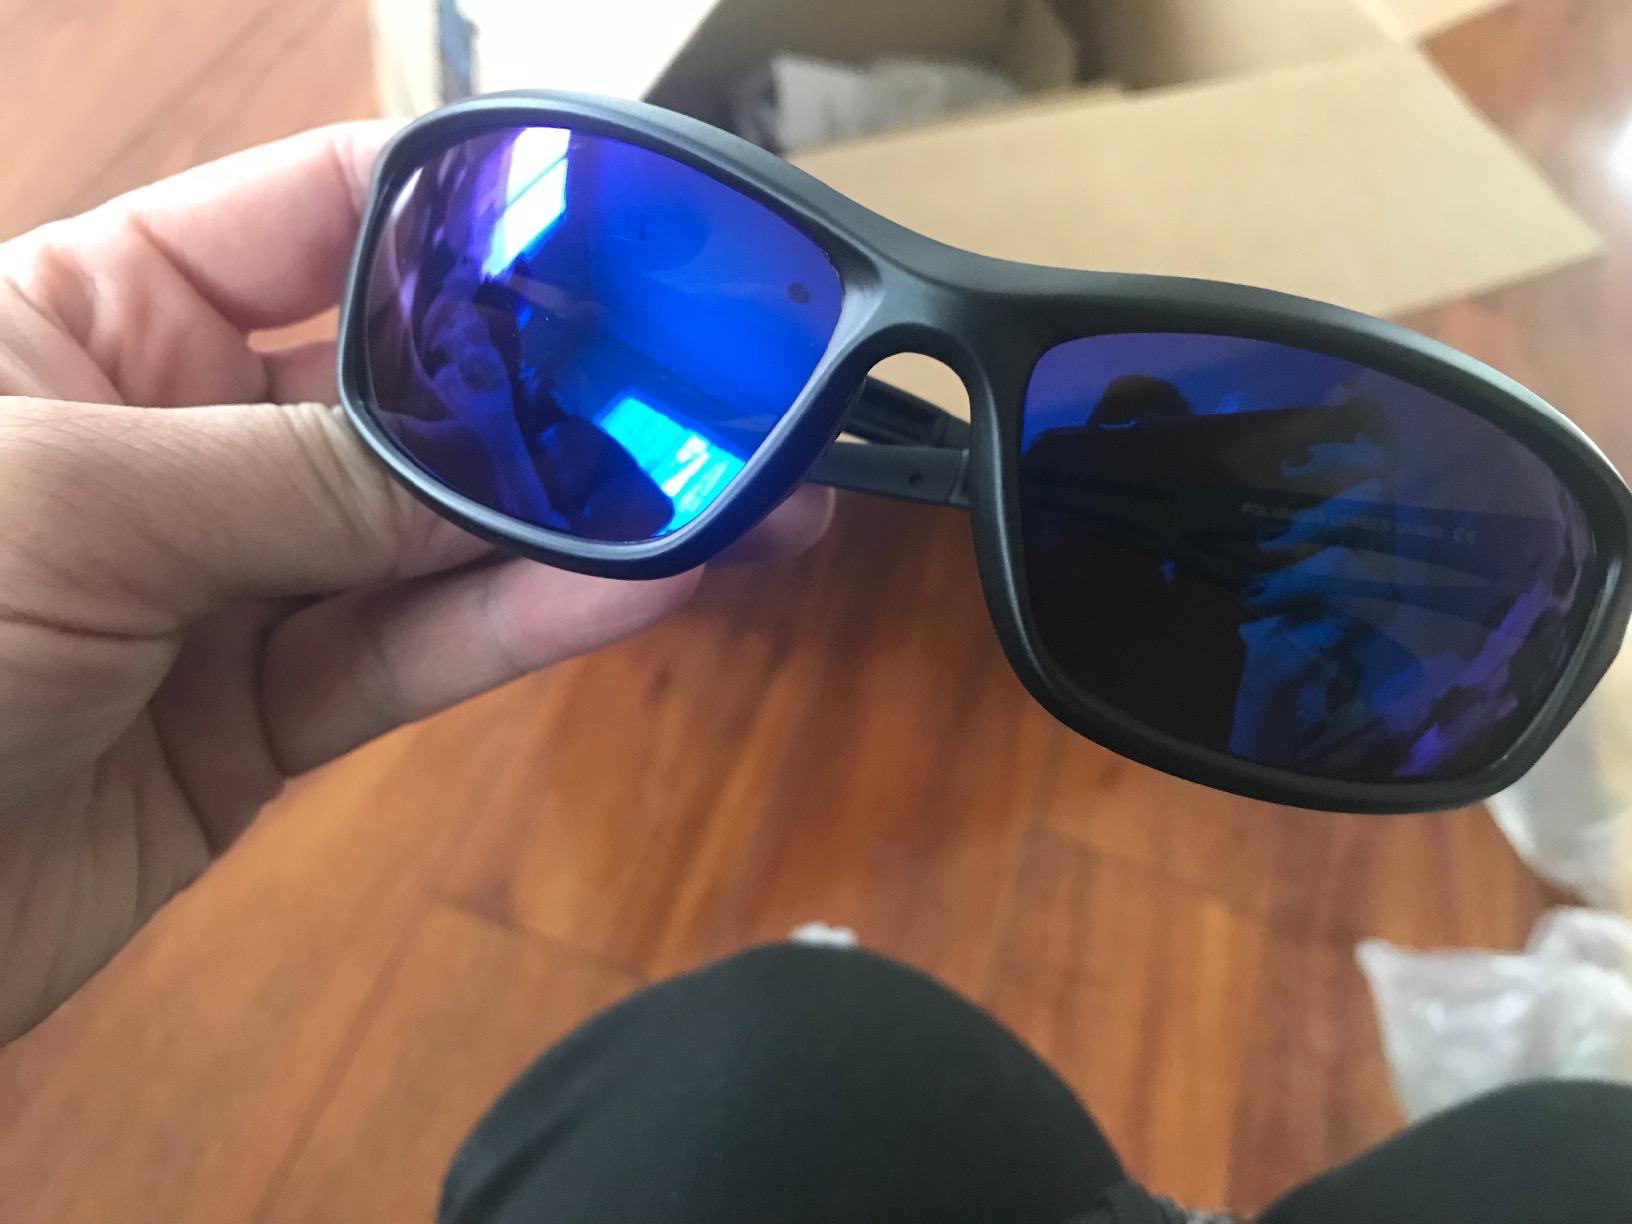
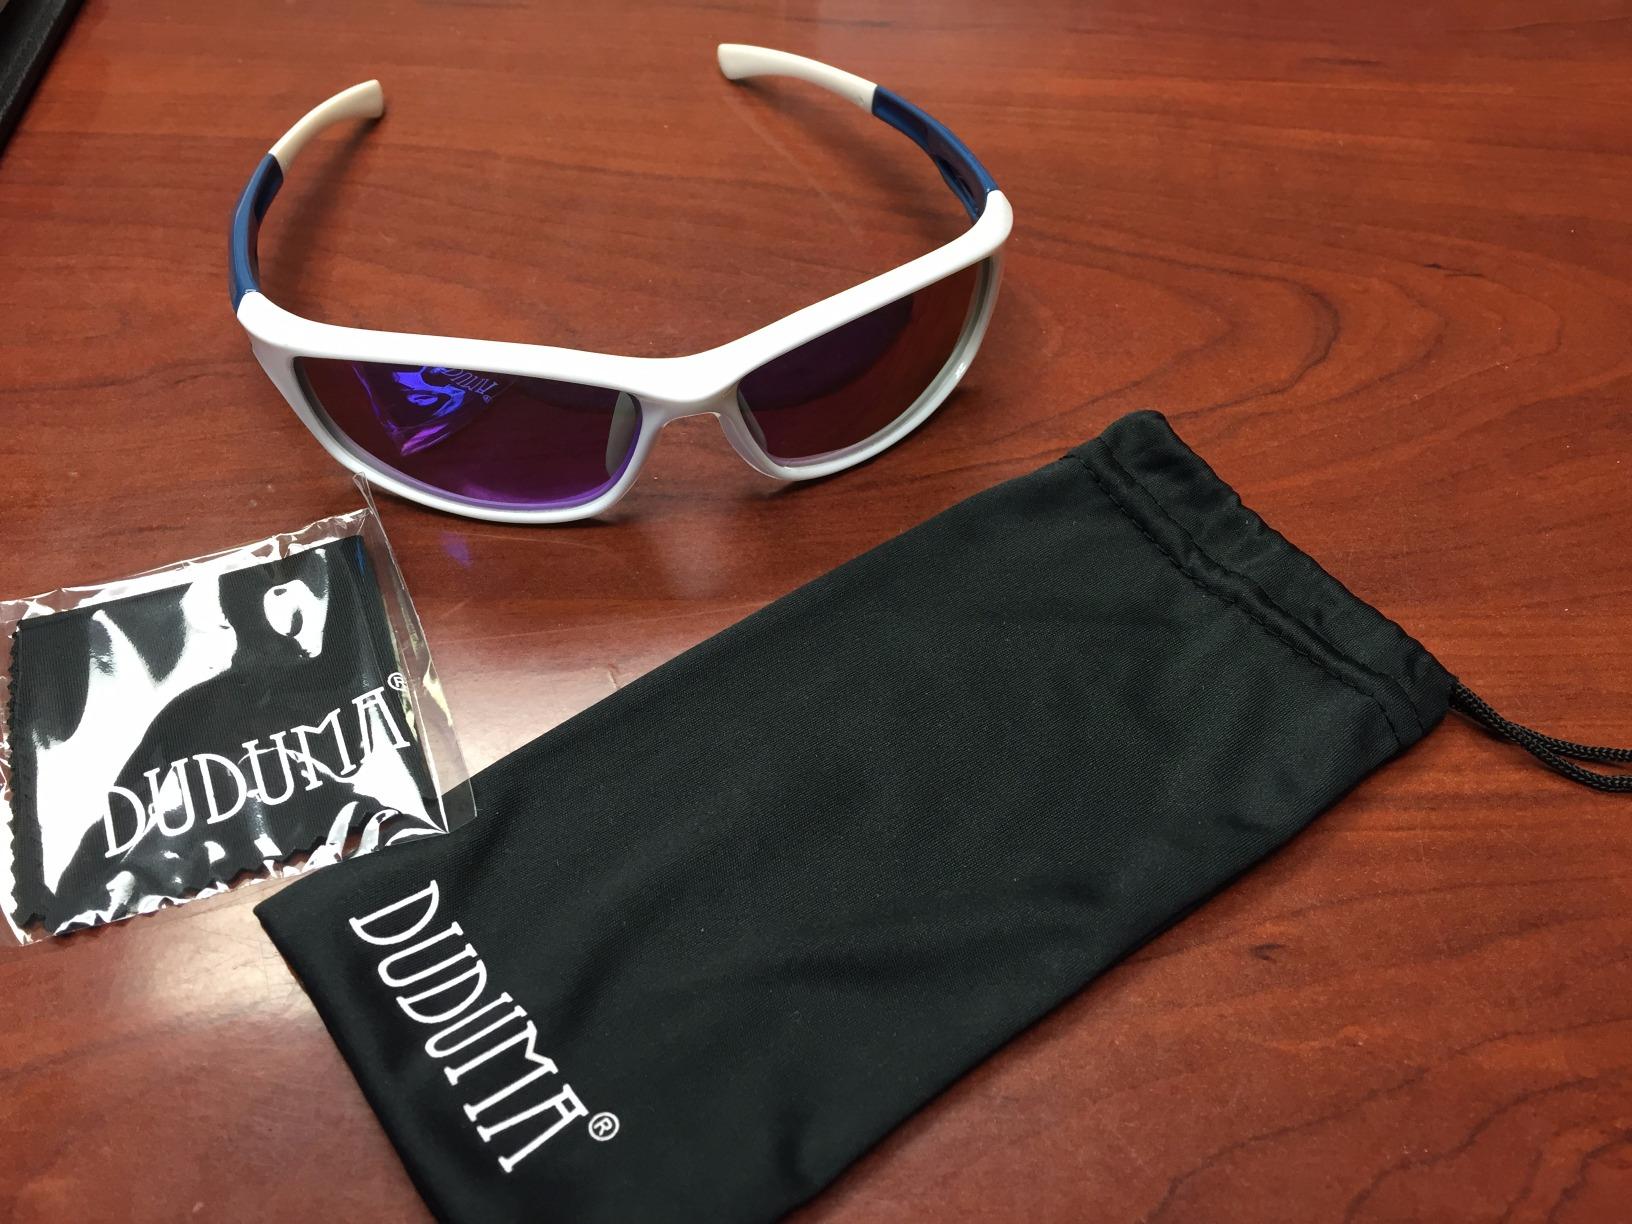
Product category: accessories_sunglasses
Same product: no